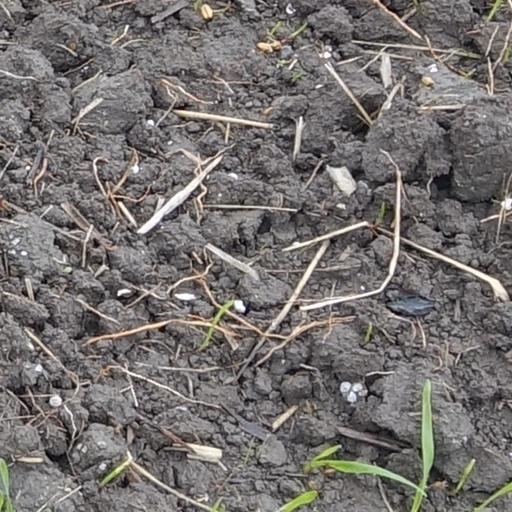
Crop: wheat